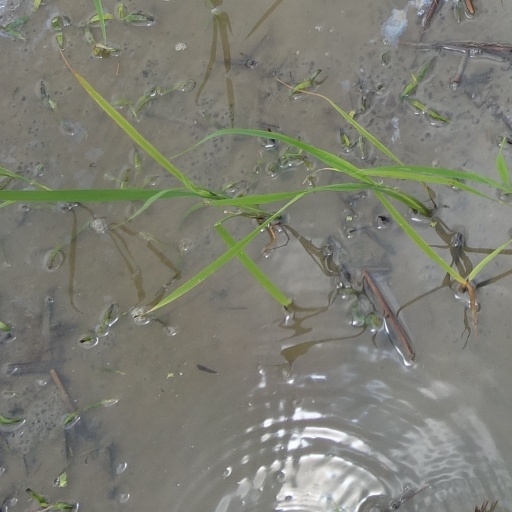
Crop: rice